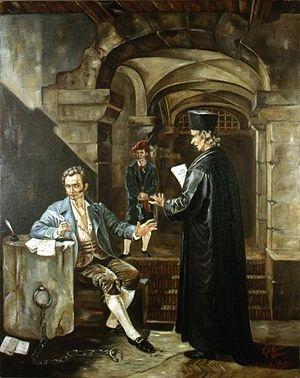
Francesco Mario Pagano, né le 8 décembre 1748 à Brienza, et mort le 29 octobre 1799 à Naples, est un juriste, un philosophe, un historien, un dramaturge et un homme politique italien. Considéré comme l'un des plus grands représentants italiens du Siècle des Lumières, il est aussi regardé comme un pionnier de la justice constitutionnelle contemporaine.